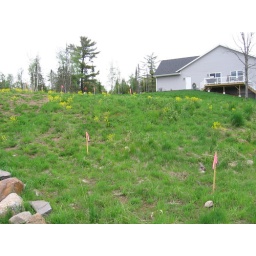
Looking diagonally up toward the street from the back corner of the house. Our house faces away from the house in the picture.